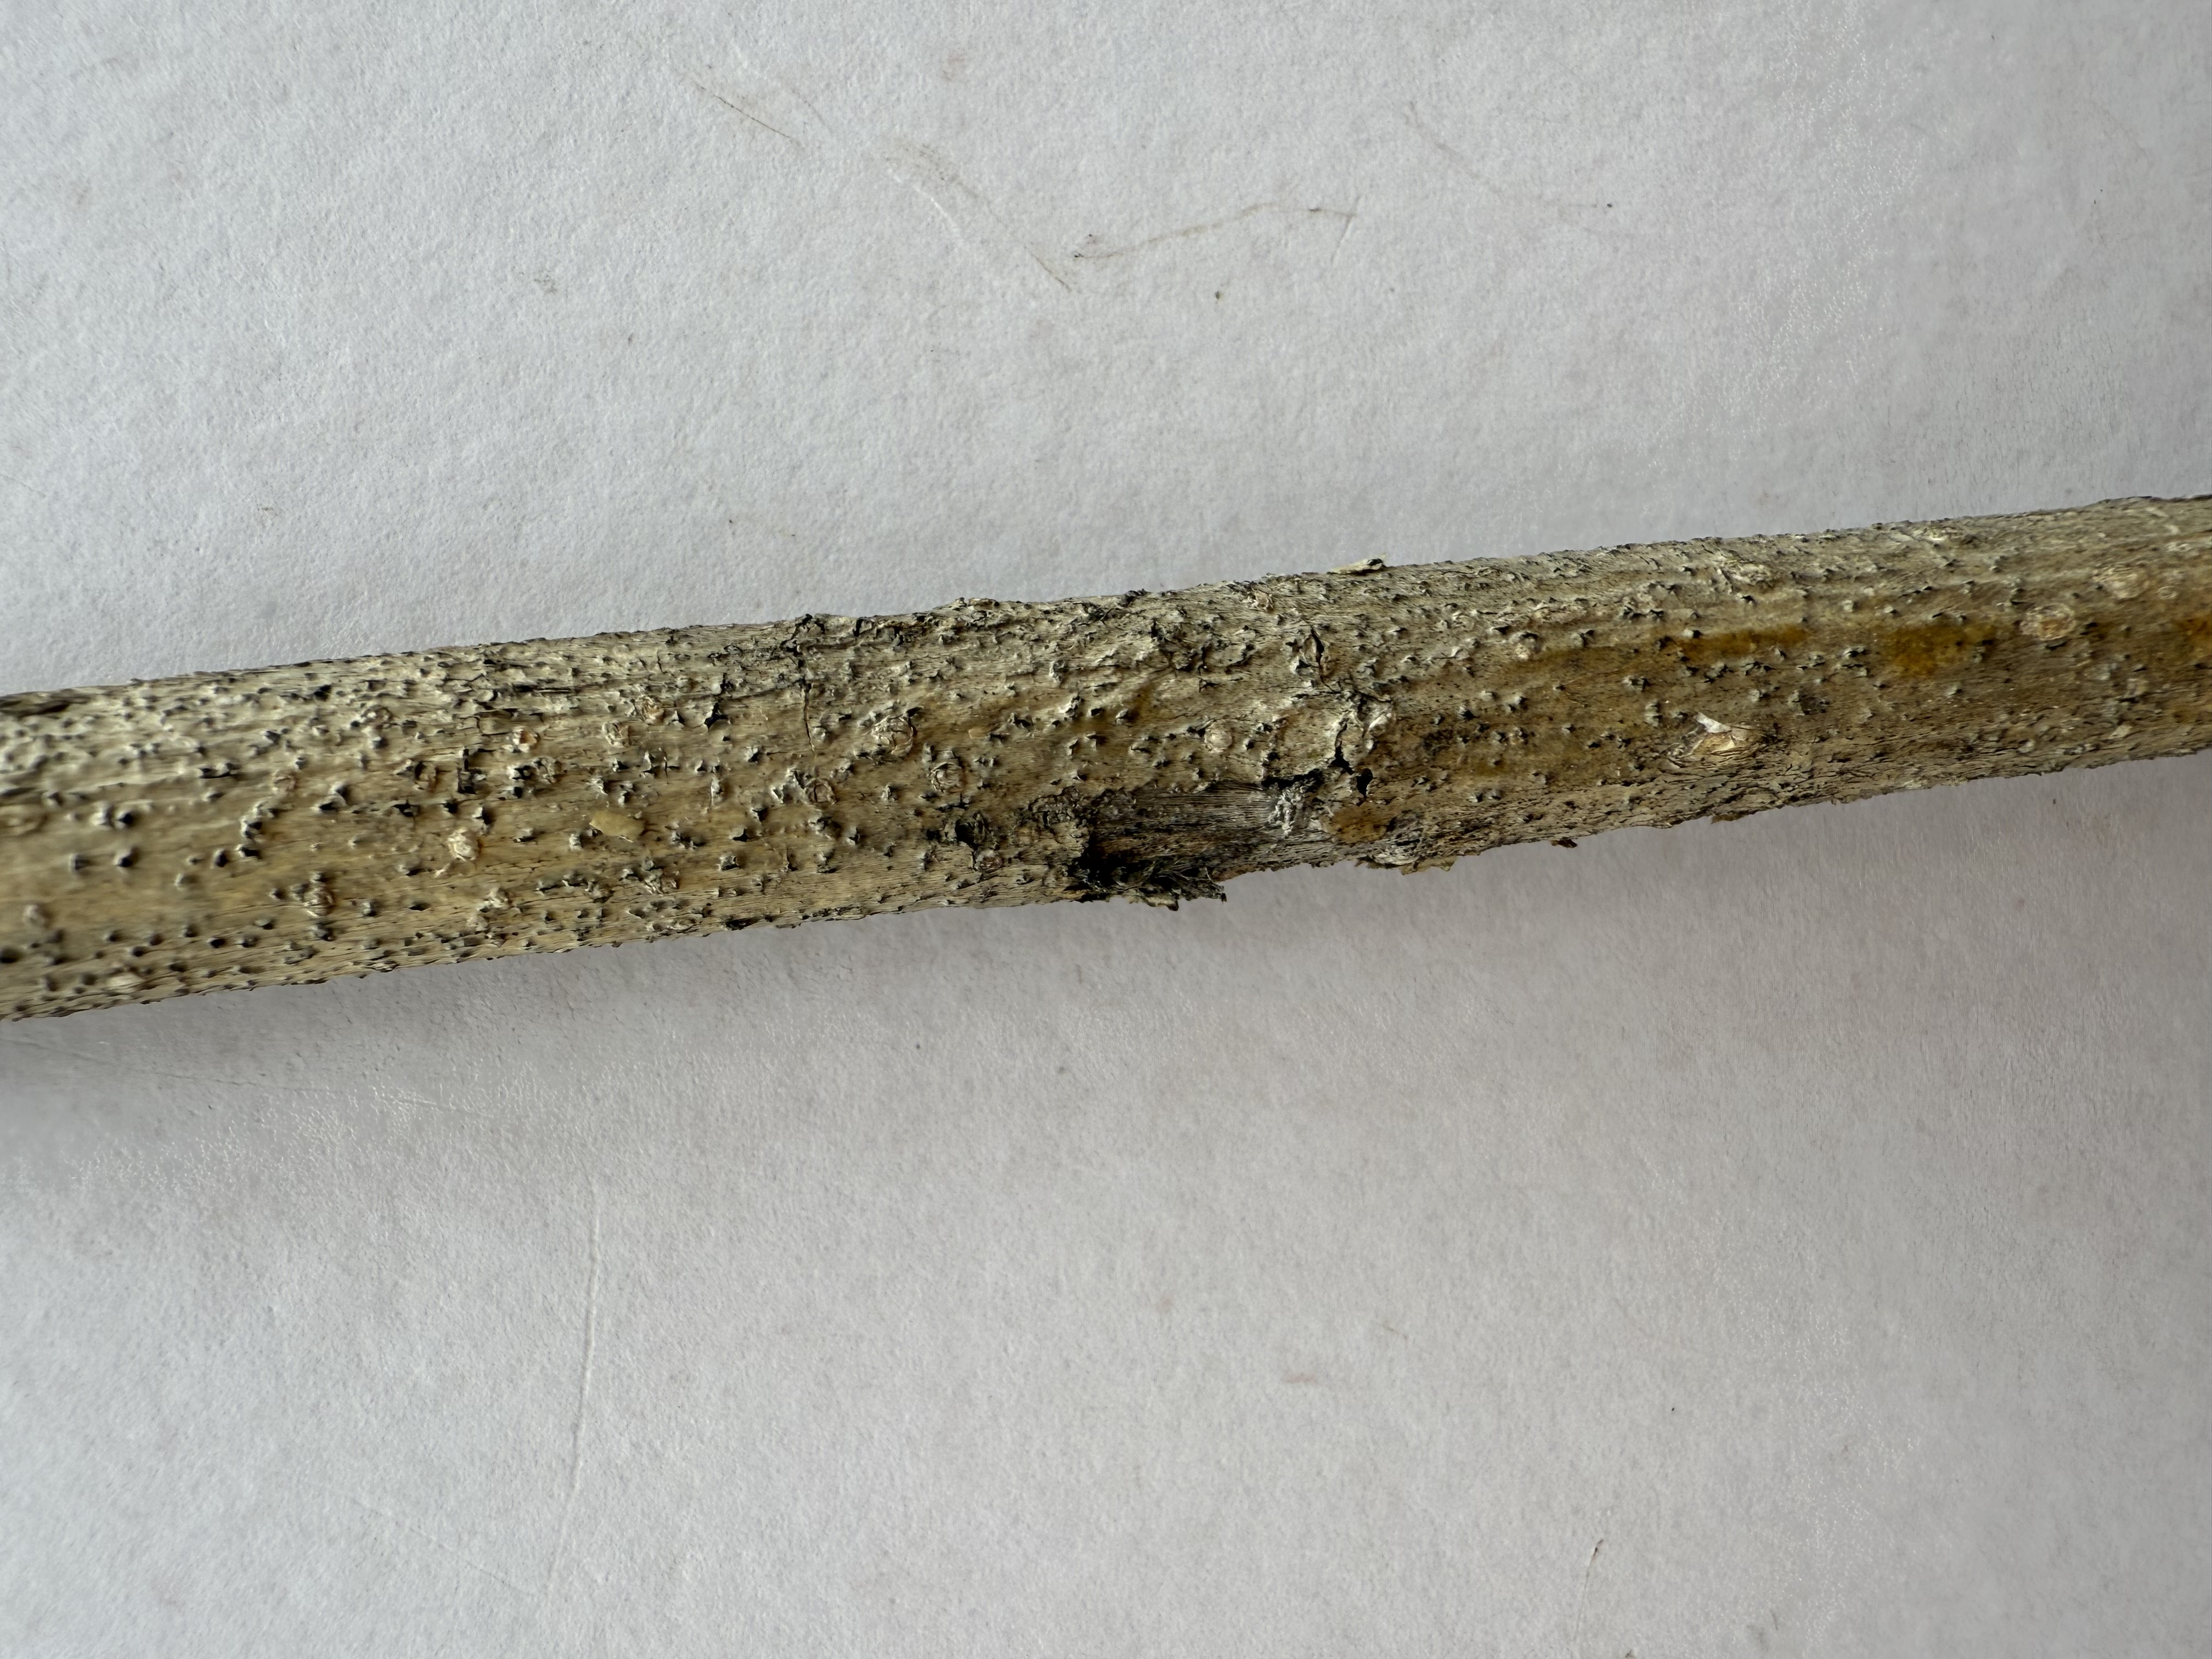
Variety: Black Mulberry